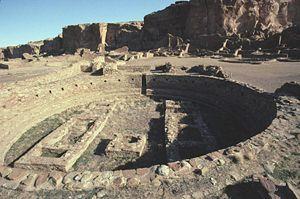
Les Anasazi quittent leurs villages établis dans les vallées ou sur les plateaux de lœss et déplacent leurs populations vers des sites défensifs.